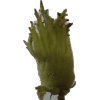
Label: peanut_shell_1x